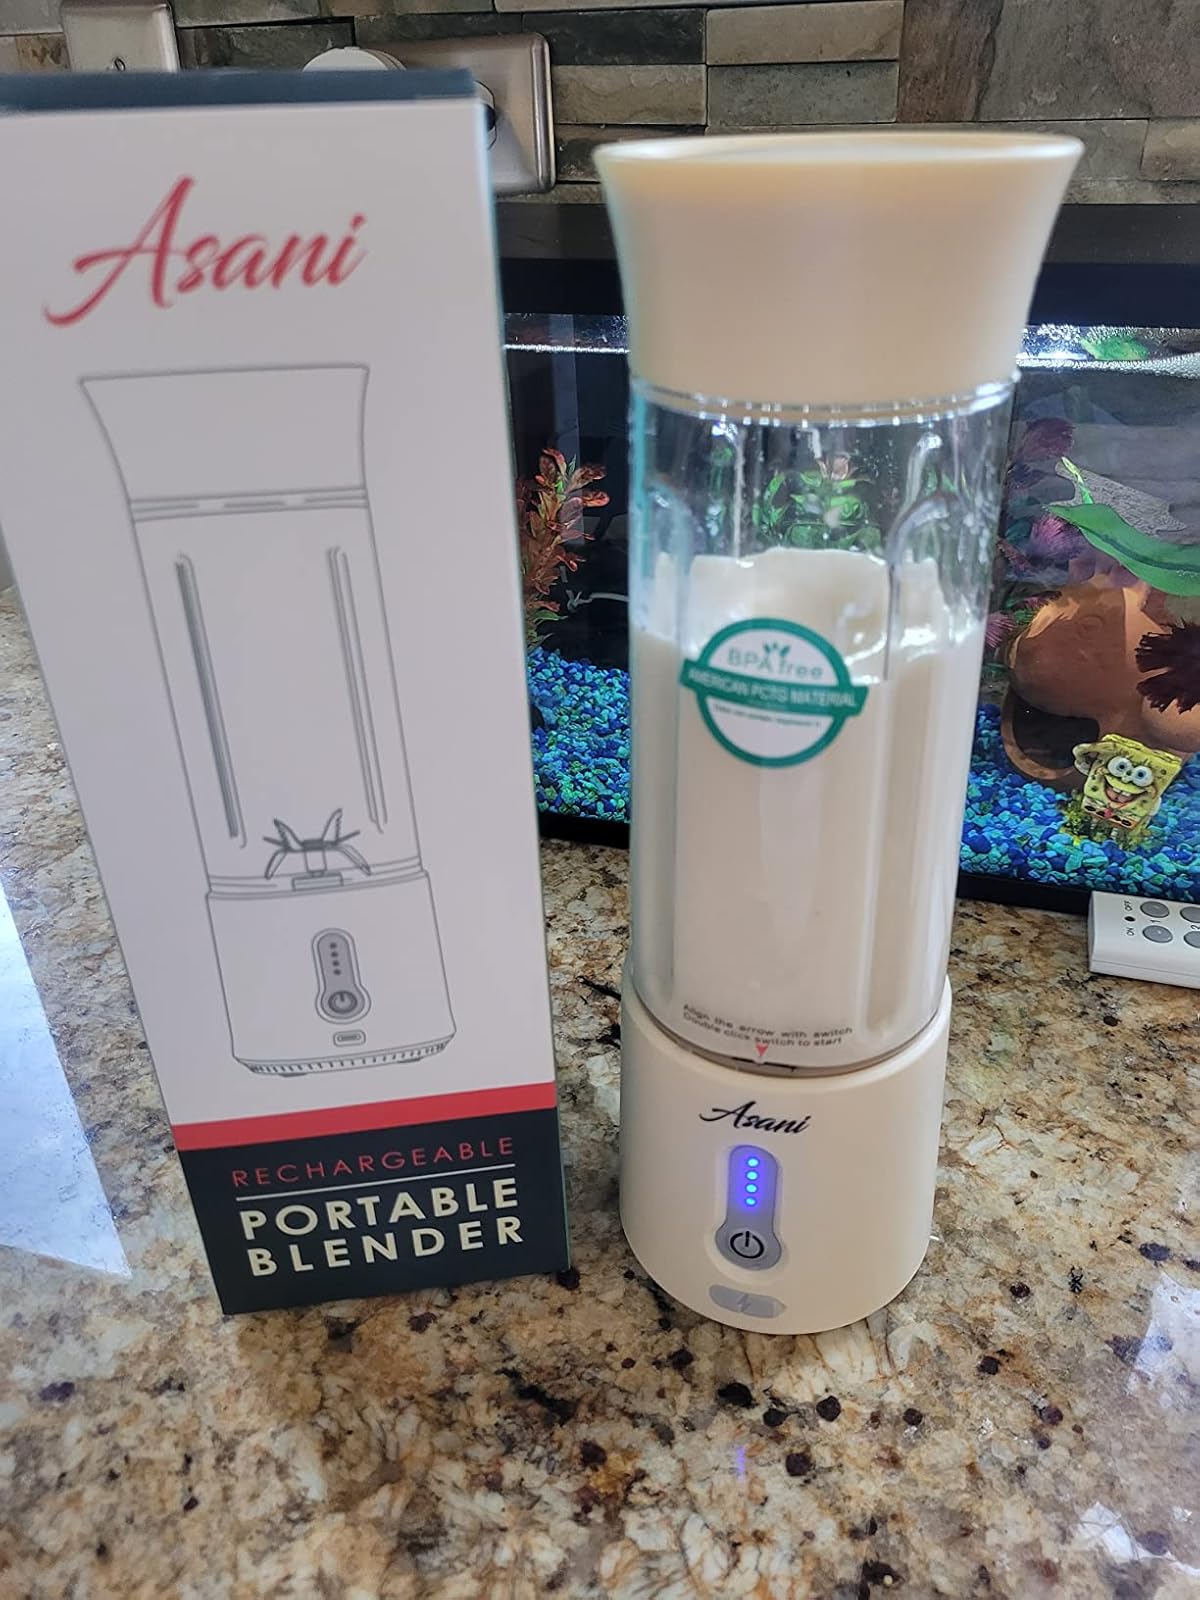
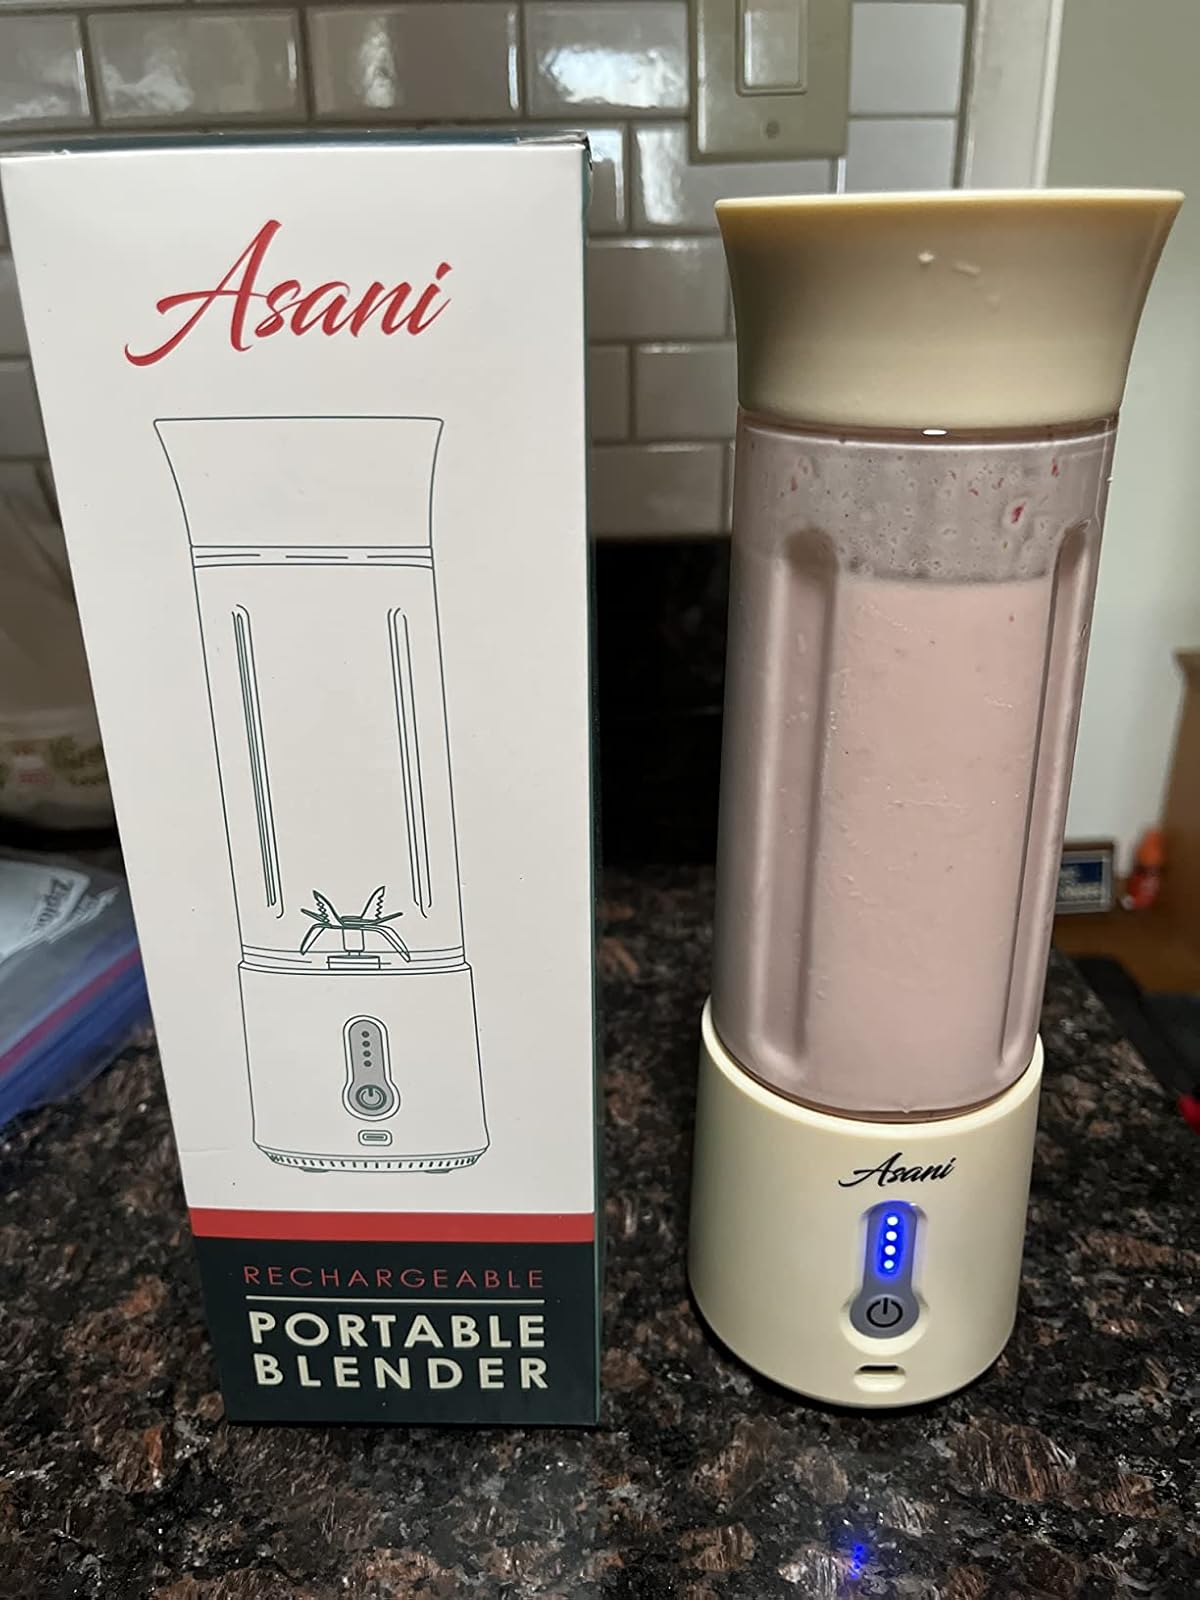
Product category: items_blender
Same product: yes